Amok Time

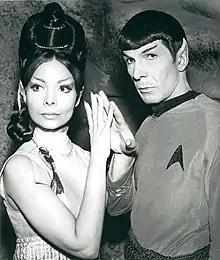
Arlene Martel as T'Pring and Leonard Nimoy as Spock

"Amok Time" is the premiere episode of the American science fiction television series "". Written by science fiction author Theodore Sturgeon, scored by Gerald Fried, and directed by Joseph Pevney, it first aired on September 15, 1967.